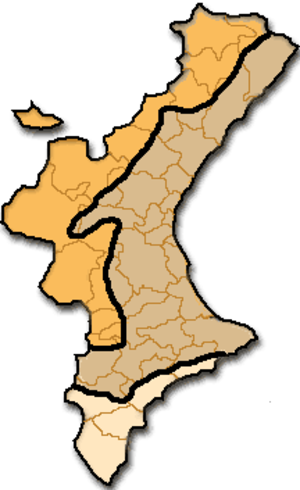
La Communauté valencienne est l'une des dix-sept communautés autonomes d'Espagne et une région historique de la péninsule Ibérique, également connue sous l'appellation traditionnelle de Pays valencien, ou simplement Valence. Son territoire correspond, à quelques petites différences près, à celui de l'ancien royaume de Valence, fondé en 1239 par Jacques Iᵉʳ d'Aragon.